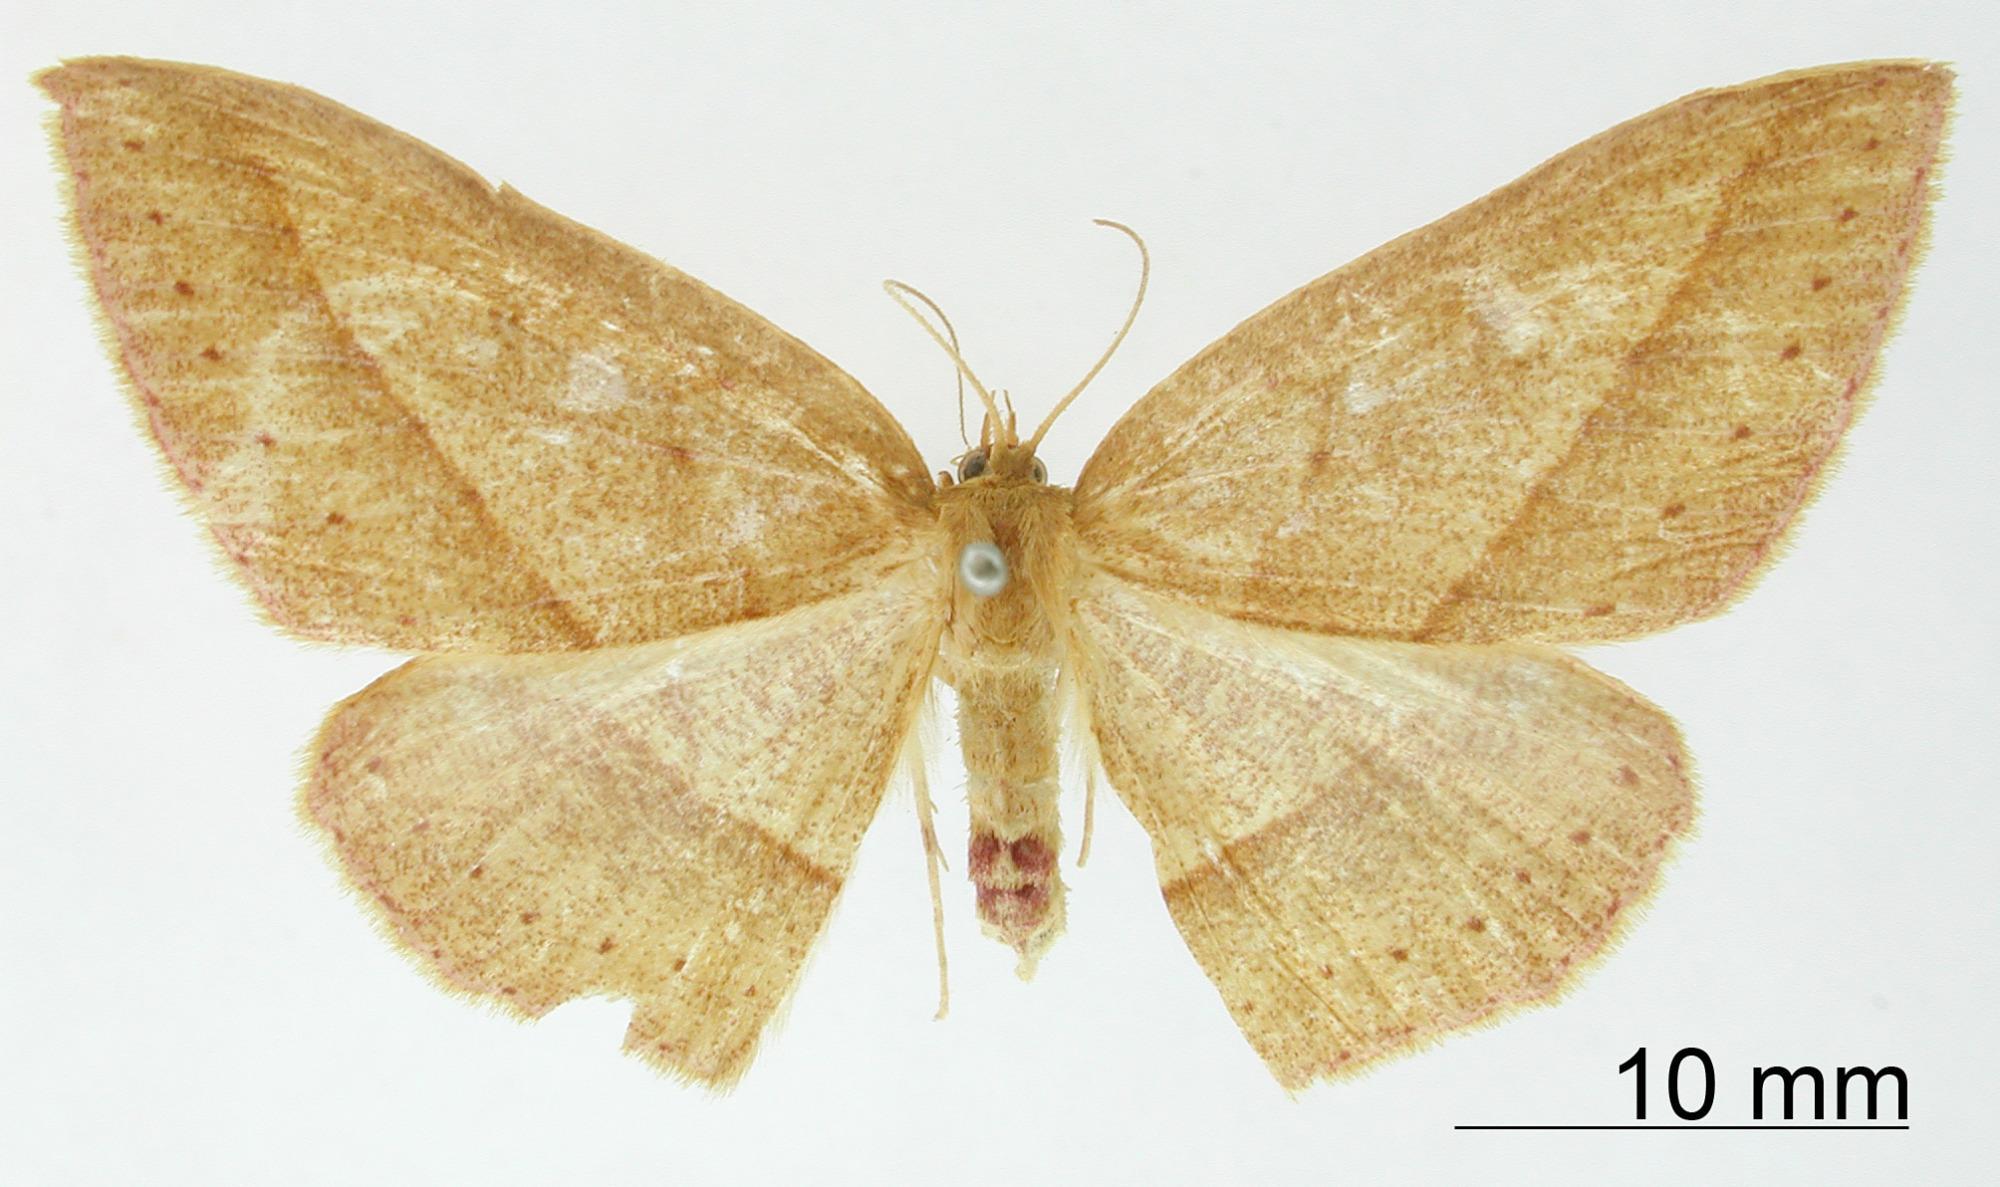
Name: Anisodes aquila
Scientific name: Anisodes aquila Schaus, 1912
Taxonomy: Animalia, Arthropoda, Insecta, Lepidoptera, Geometridae, Sterrhinae
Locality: Mount Poas, San Jose, Costa Rica